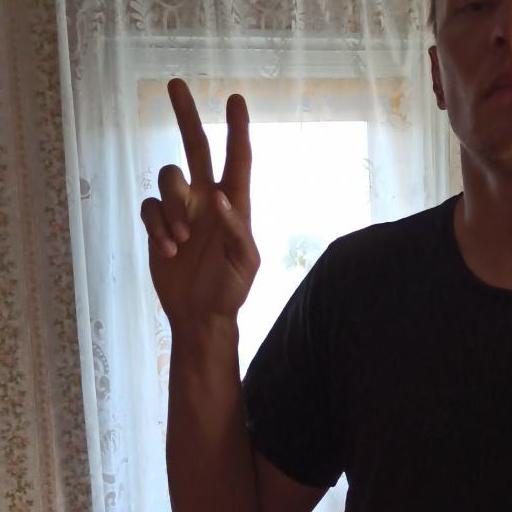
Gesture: peace